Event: Nepal Earthquake
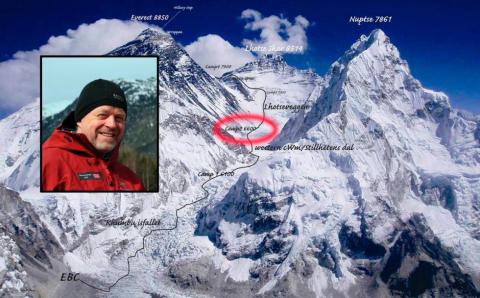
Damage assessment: no_damage